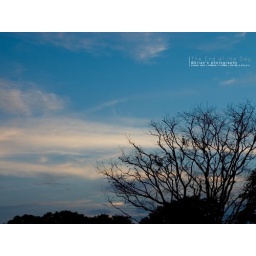
Lovely sunset from the bridge near my house